Leslie Hood

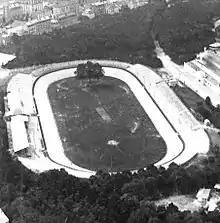
The Vélodrome de Vincennes hosted the rugby union matches at the 1900 Summer Olympics

The team travelled overnight for the match at 3:00pm on Sunday 28October 1900, after at least five team members had played for their clubs that day. France scored six tries in the first half and two in the second with Joseph Wallis scoring Britain's only try. Henry Birtles, Britain's captain, converted the goal kick and scored a penalty. France won the game twentyseven points to eight in front of a six thousand strong crowd at the Vélodrome. The French press reported that Britain seemed exhausted and lacked the ability to play safe but praised Herbert Loveitt for his composure and skill on the ball. France, although skilled in attack, often failed to defend. Giroux and Reichel were criticised for being clumsy, and Rischmann, for failing to pass the ball.